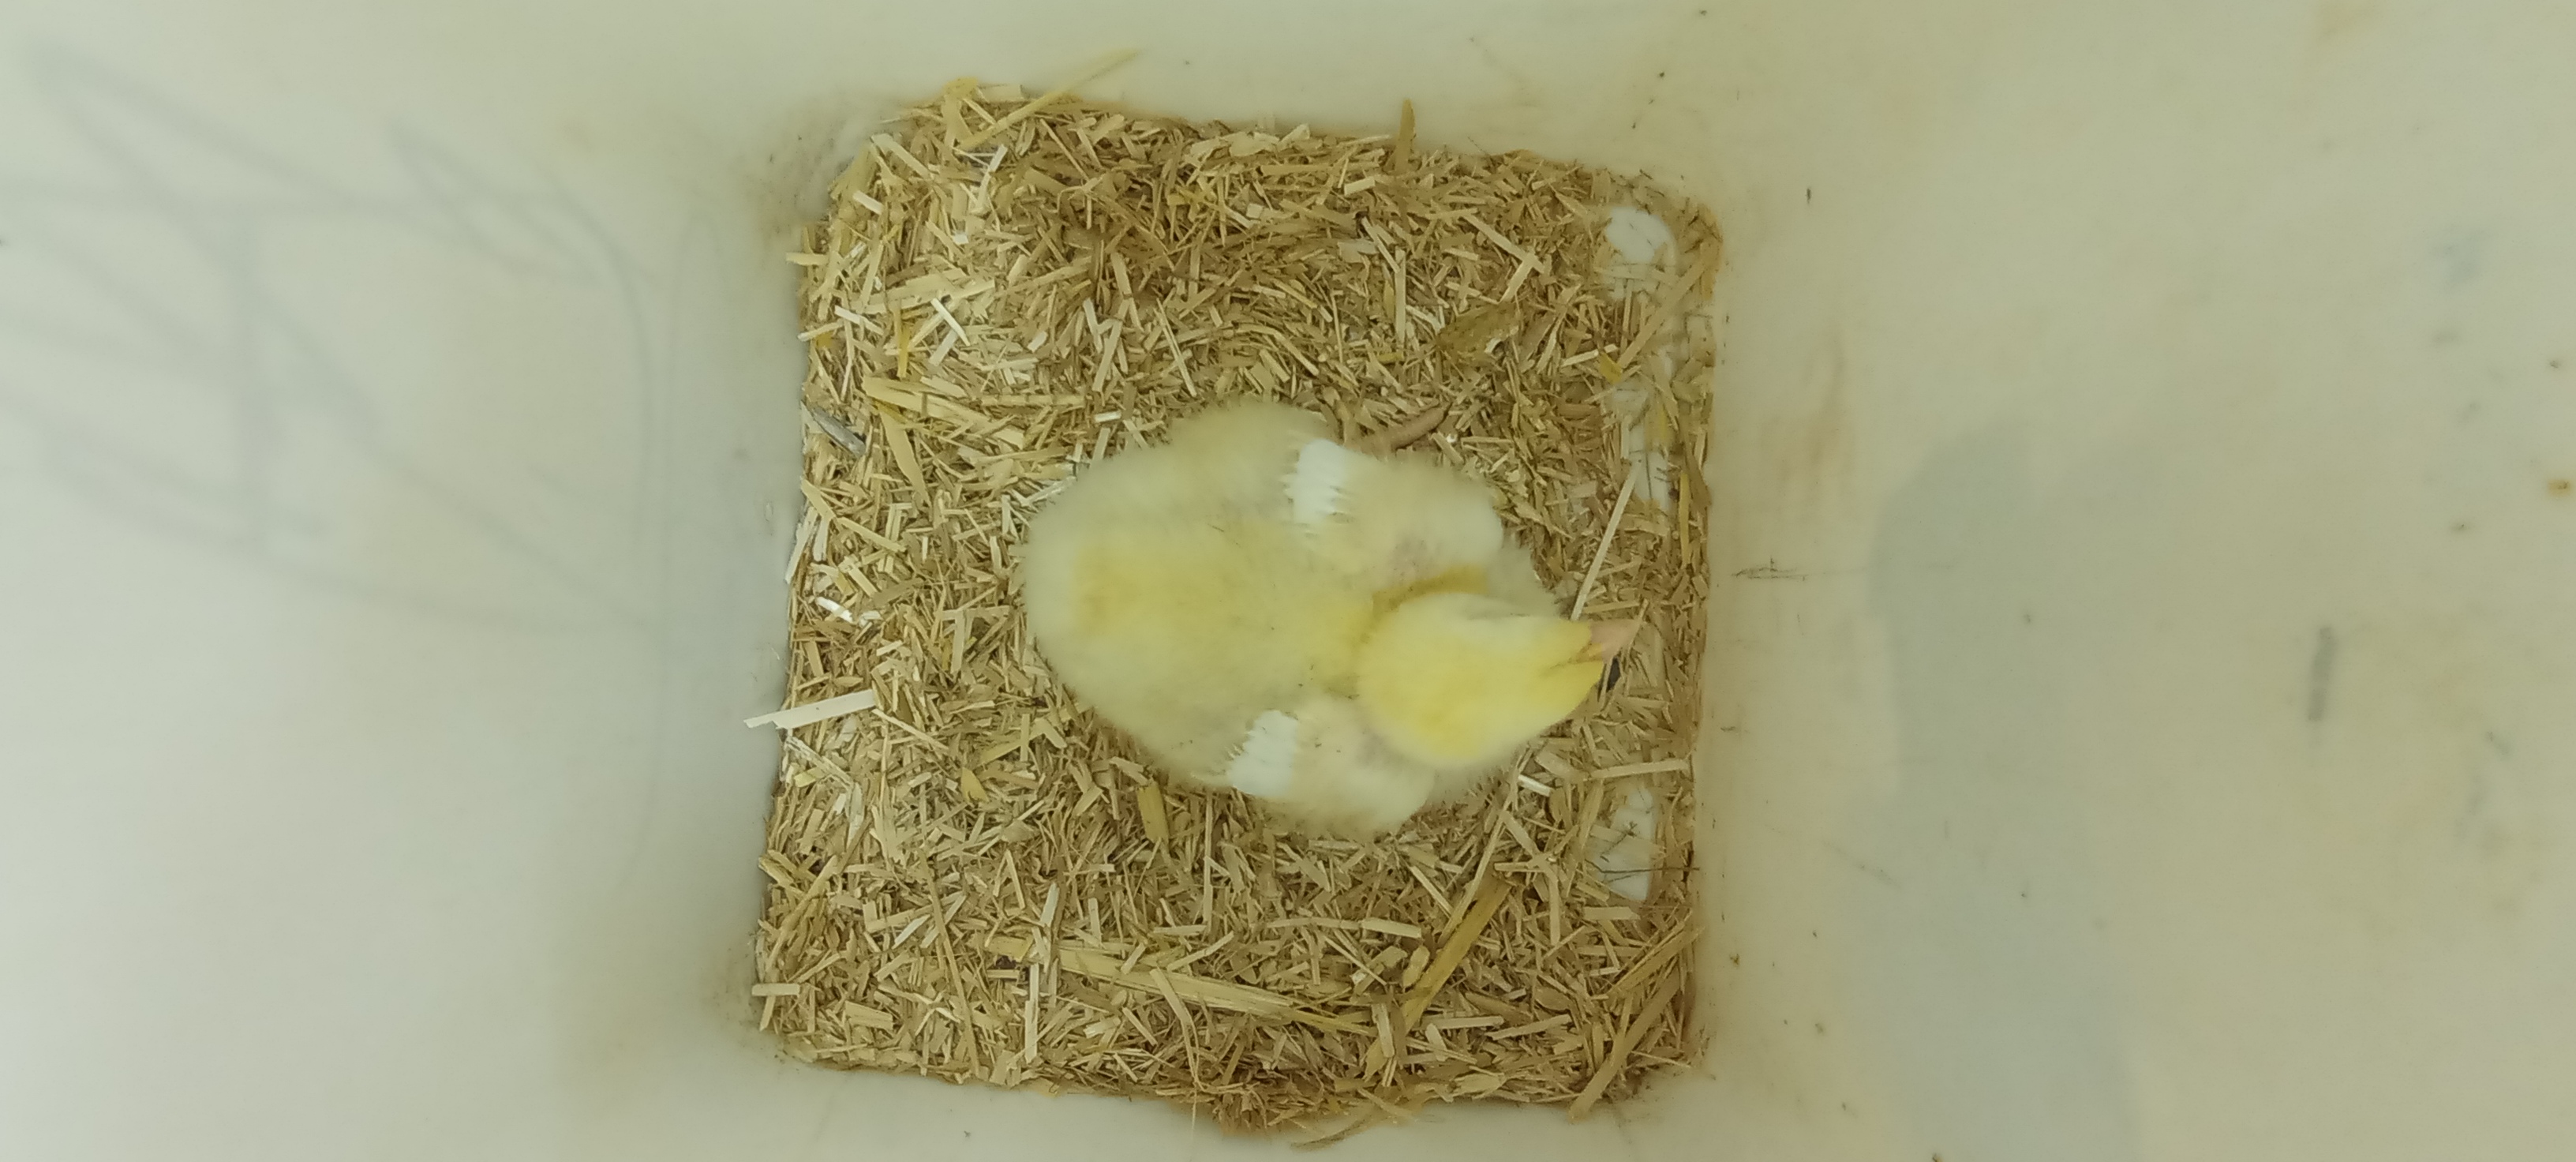
Weight: 243 g